Grantham

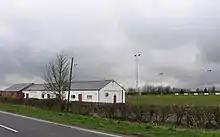
Kesteven RFC pitch in April 2006

Grantham has places of worship of various denominations. The main local landmark is the parish church of St Wulfram's, which has the sixth highest spire among English churches, at . It is the second tallest church in Lincolnshire after St James' Church in Louth. It also holds England's first public library, dating from 1598, when Francis Trigge, rector of Welbourn, gave £100 for a small chained library of books for the clergy and "literate laity" of Grantham; 250 of the original volumes remain in a small room above the South Porch. From October 1974 the church was permanently floodlit at night.